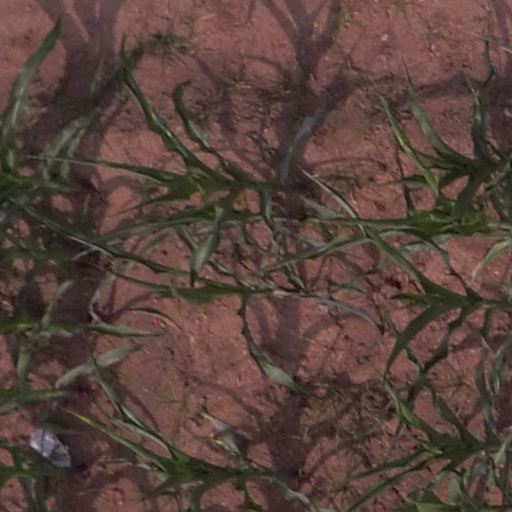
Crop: maize; corn